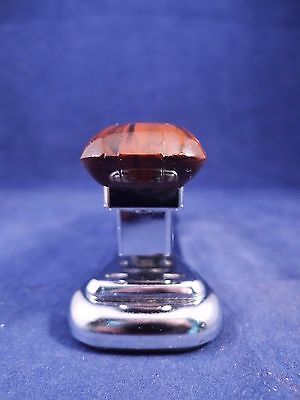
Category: stapler